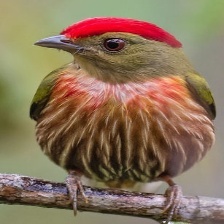
Species: STRIPPED MANAKIN
Scientific name: MACHAEROPTERUS REGULUS